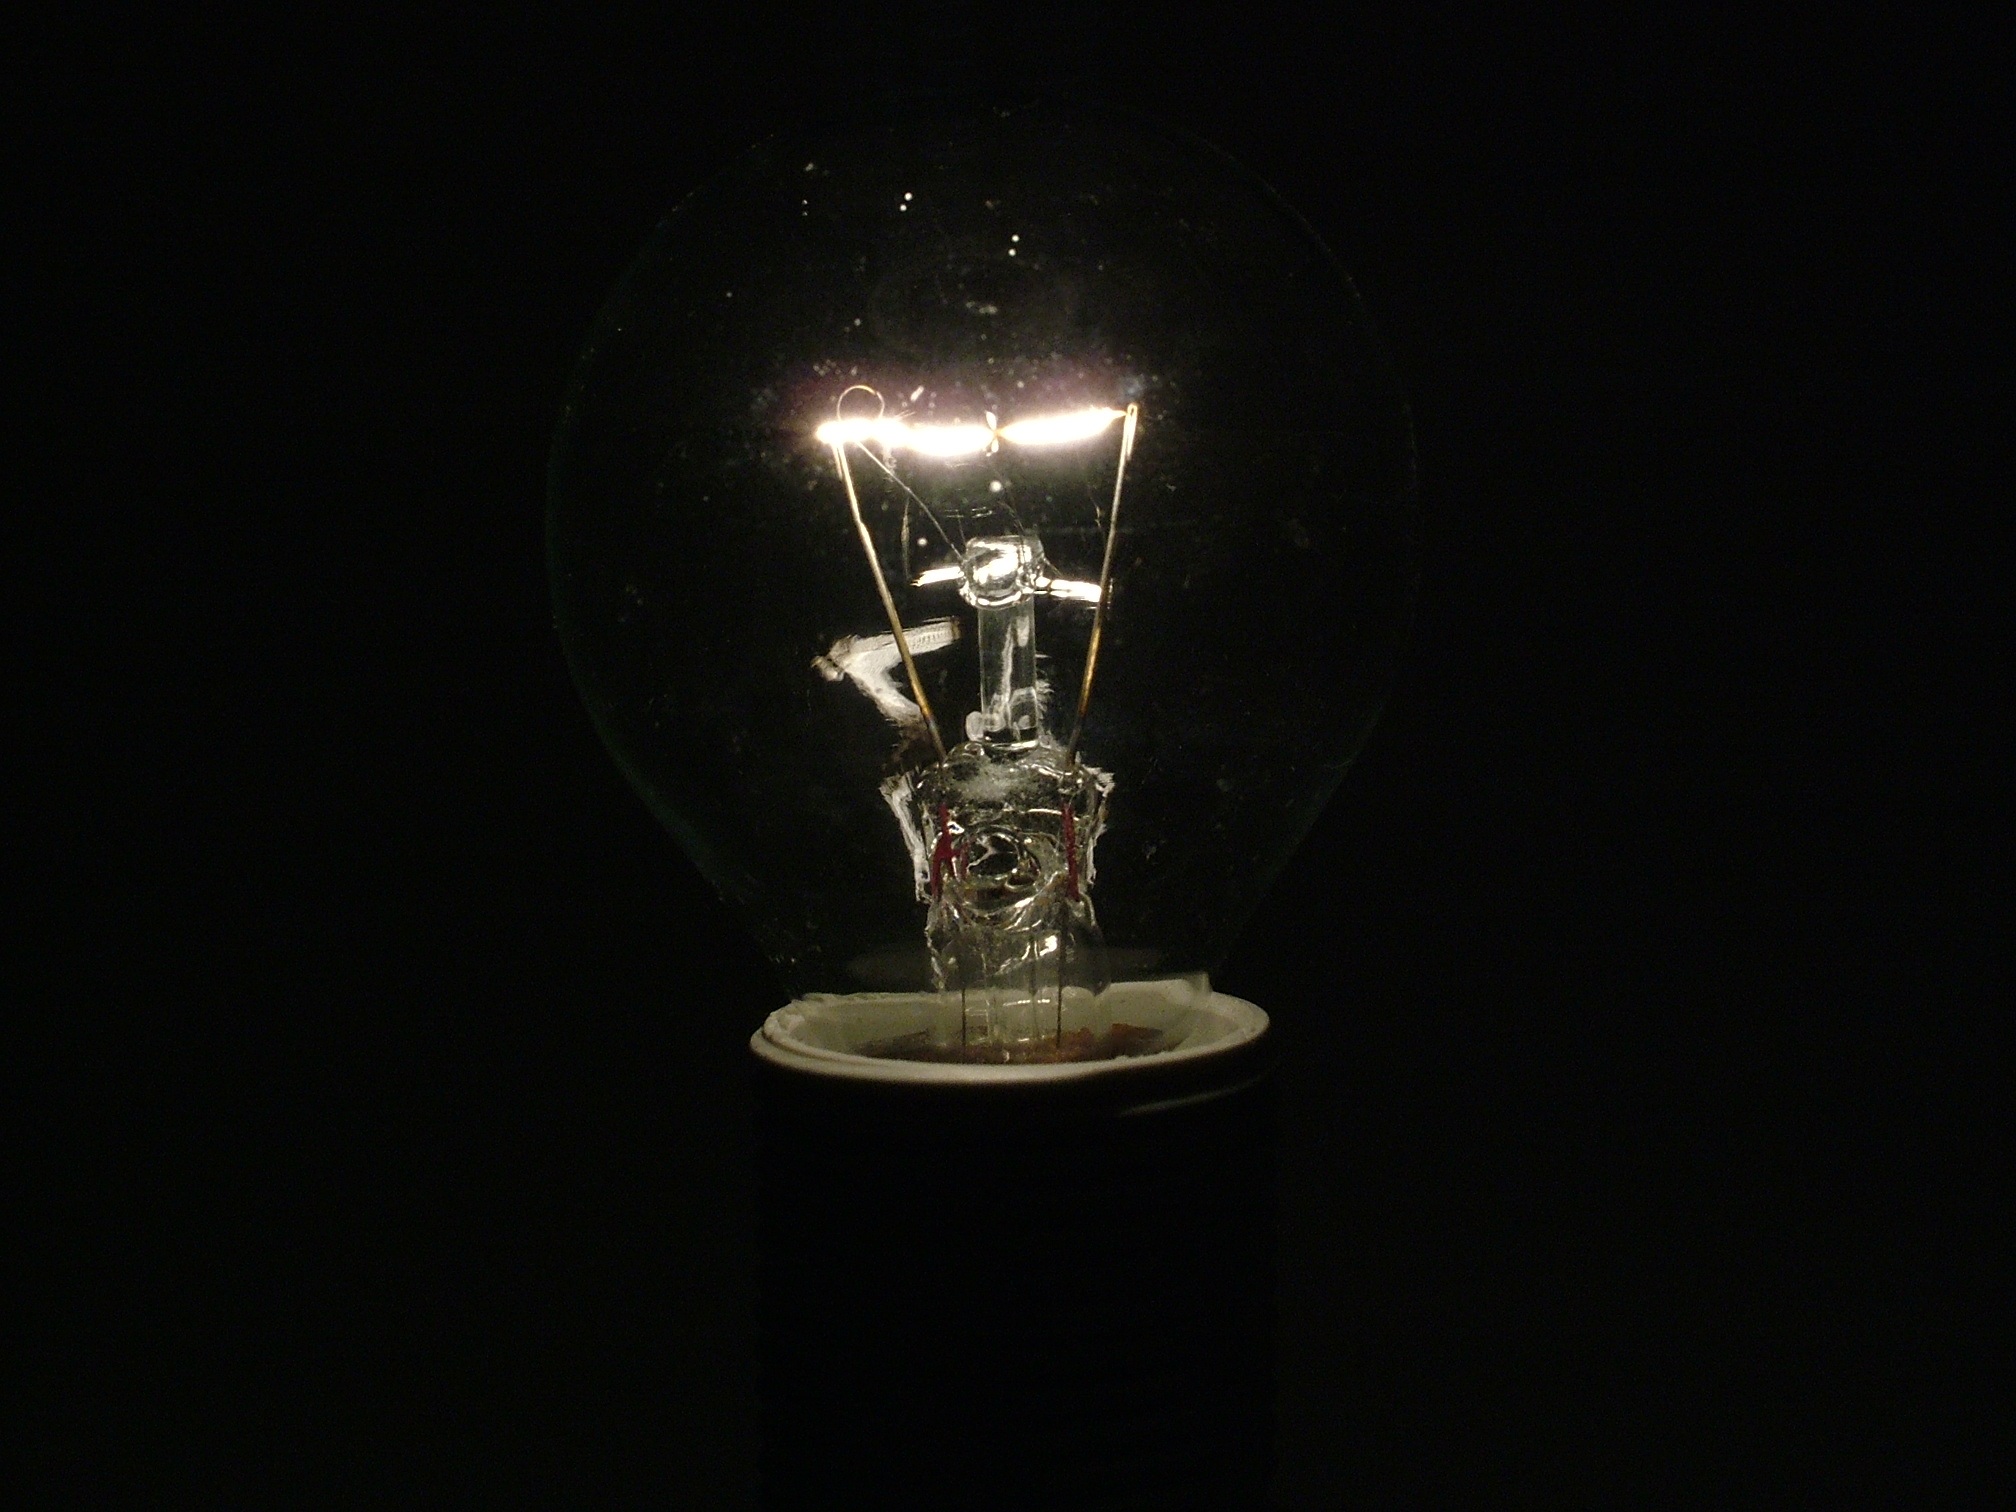
light, dark, darkness, lamp, light bulb, pear, lighting, light fixture, sphere, hell, trophy, award, disappearing, incandescent light bulb